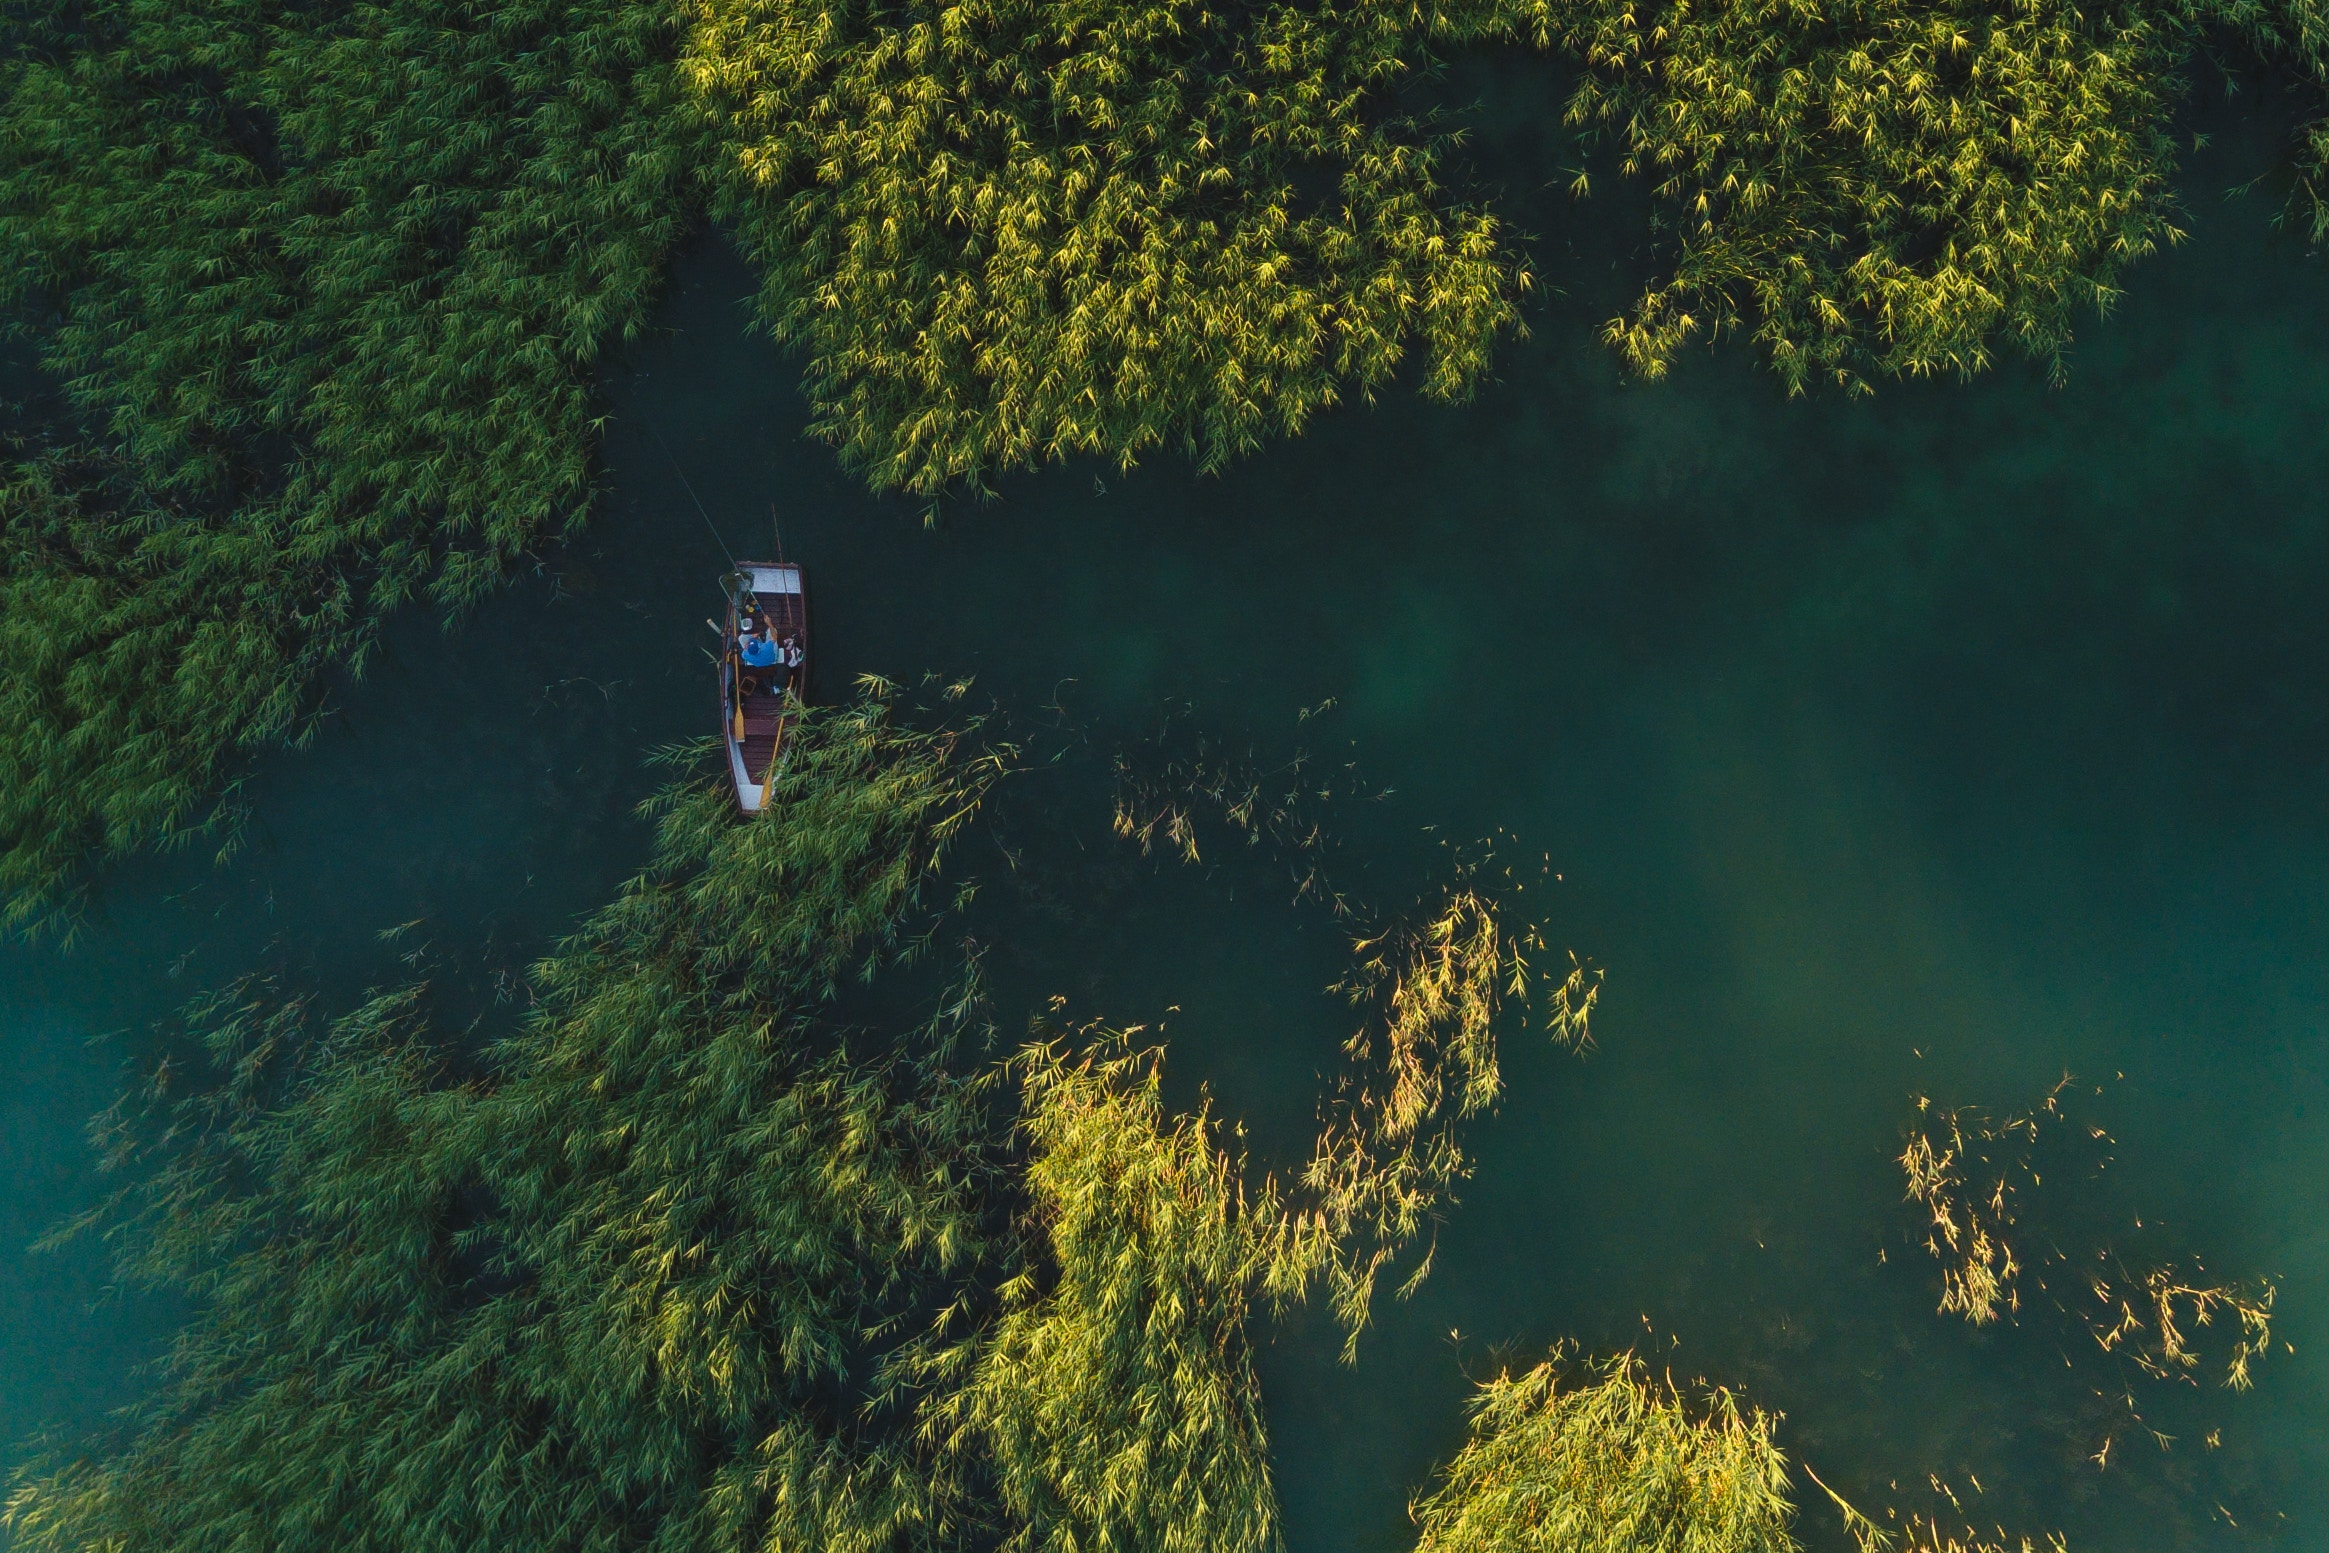
landscape, tree, water, nature, forest, grass, plant, sky, lake, adventure, river, jungle, bank, vegetation, rainforest, water feature, ecosystem, watercourse, nature reserve, biome, old growth forest, water resources